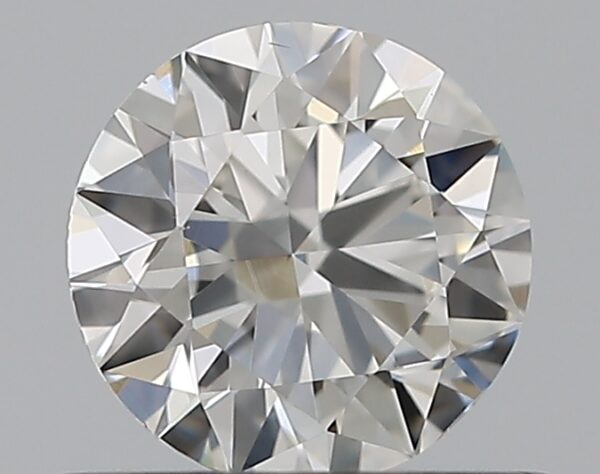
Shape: round
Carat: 0.5
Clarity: VS1
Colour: G
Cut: VG
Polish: VG
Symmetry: GD
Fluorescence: N
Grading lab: GIA
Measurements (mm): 5.08 x 5.11 x 3.09